Francesco Maria Veracini

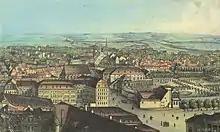
View of Dresden, the opera house "am Zwinger" right in the middle and before it was destroyed in 1849

In 1714, Veracini went to London and played instrumental pieces ("symphonies" in contemporary parlance) between the acts of operas at the Queen's Theatre. At the court of Johann Wilhelm, Elector Palatine and Anna Maria Luisa de' Medici he performed his oratorio "Mosè al Mar Rosso". In 1716 he was appointed as the head of a Venetian music school. There is a legend that, when Giuseppe Tartini heard Veracini playing the violin, he was so impressed by his bowing technique, and so dissatisfied with his own skill, that he retreated the next day to Ancona "in order to study the use of the bow in more tranquility, and with more convenience than at Venice, as he had a place assigned him in the opera orchestra of that city".